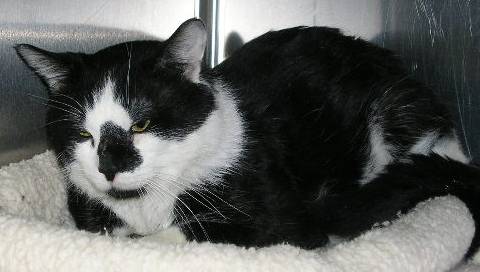
Label: cat